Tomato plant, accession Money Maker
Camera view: horizontal (90 deg, fisheye); turntable rotation: 120 degrees
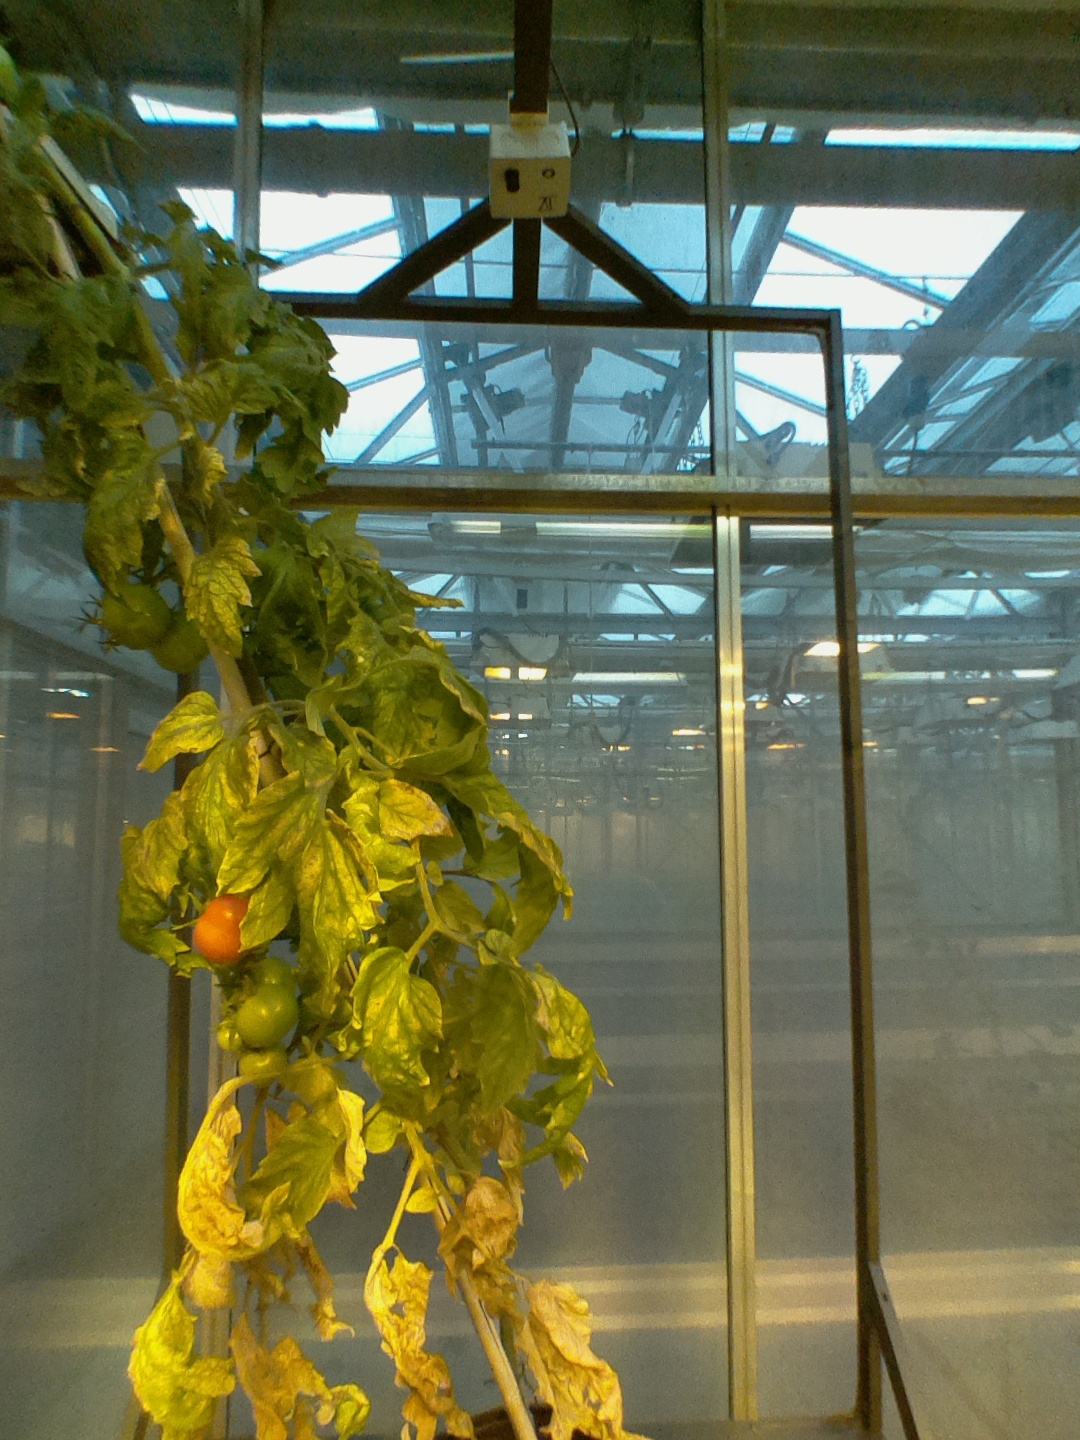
BBCH growth stage 81: 10%-20% of fruits show typical fully ripe color